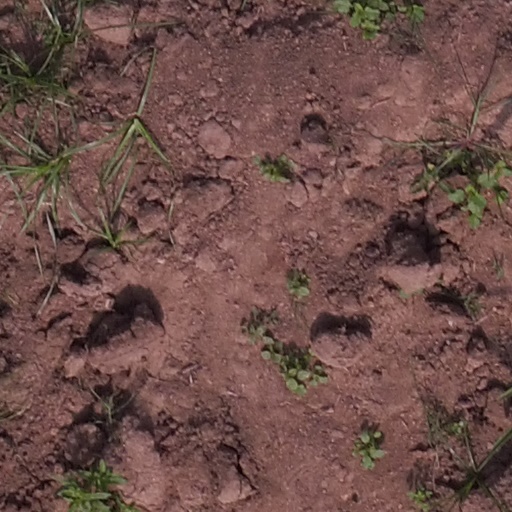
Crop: maize; corn